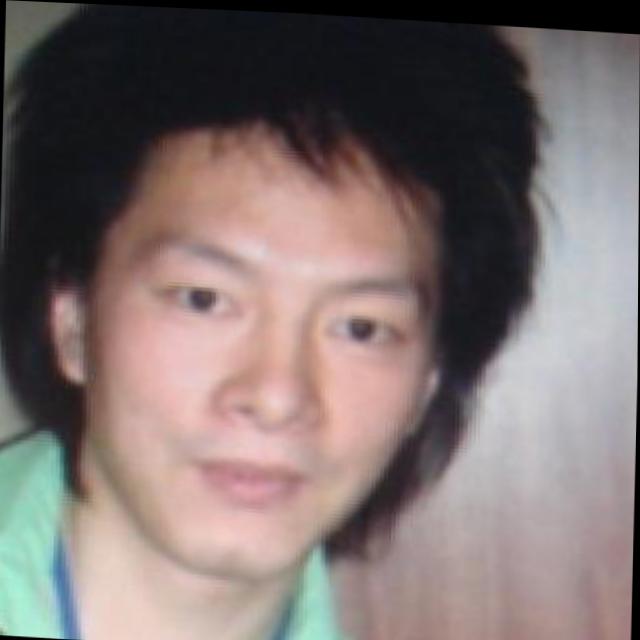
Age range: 21-44